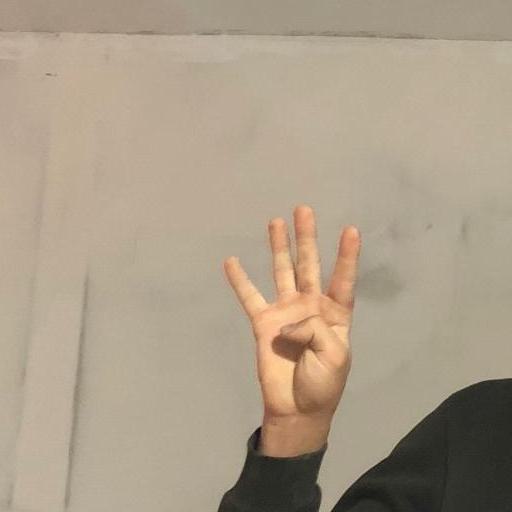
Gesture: four